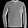
Label: Pullover